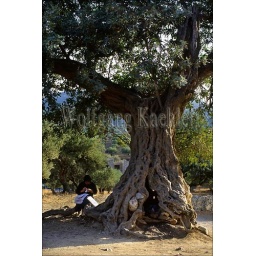
Greece, crete, near kritsa, local woman sitting under tree